American Catholic Church in the United States

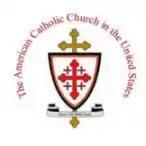

The American Catholic Church in the United States (ACCUS) is an Independent Catholic church primarily in the United States, founded in 1999 by Lawrence J. Harms in Frederick, Maryland. The ACCUS claims apostolic succession through Carlos Duarte Costa. As of 2018, the ACCUS was composed of 1 bishop, 15 priests, and 3 deacons in 13 U.S. states.